Pineapple mania

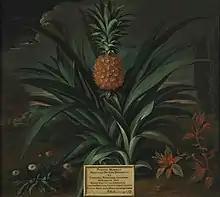
"Pineapple grown in Sir Matthew Decker's garden at Richmond, Surrey" (1720)

Amateur Dutch horticulturalist Agneta Block (1629–1704) established an experimental garden at Vijverhof, her country estate in Loenen, after becoming a widow at the age of 40. Between 1685 and 1687, she made a scientific breakthrough in cultivating and fruiting the first pineapple in Europe, a fleeting and difficult endeavor that had been tried for years by professionals without success. Her technique involved the use of viable cuttings, new hothouse technology known as a pineapple pit, and the planting of pineapple slips, shoots taken from the bottom of the plant. It is believed that Block's pineapple was originally derived from cuttings from the "Hortus Botanicus" in Leiden, which in turn had come from the Dutch colony of Surinam in 1680. Block's status as an amateur and private individual gave her an advantage, writes food historian Garritt van Dyk, as "royal gardeners and professional botanists were unable to achieve" her breakthrough. According to van Dyk, Block's success in propagating and fruiting the pineapple for the first time was due to "the lack of institutional hierarchy and procedure" at her home at Vijverhof. This advantage, writes van Dyk, "allowed for greater freedom in methodology and experimentation outside the boundaries of accepted academic protocols and the exigencies of commercial viability".